2022 Los Angeles Angels season

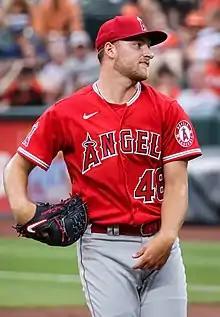
Reid Detmers threw the ninth no-hitter in Angels history on May 10

On May 10, Reid Detmers became the ninth player in Angels history to throw a no-hitter, doing so against the Tampa Bay Rays in a 12–0 win. At 22 years old, Detmers was the youngest MLB player to throw a no-hitter since Aníbal Sánchez in 2006. Detmers recorded only two strikeouts in the game and induced 10 groundouts. In the bottom of the 8th, Angels third baseman Anthony Rendon took the first left-handed at-bat of his career and proceeded to hit a two-run home run off Brett Phillips, a position player pitching, to make the score 12–0. The final out of the game was a groundout hit by Yandy Díaz to Andrew Velazquez that was caught by Jared Walsh at first base. After the game, the Angels moved to a 21–11 record with a 1-game lead in the AL West standings.